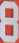
Number: 8